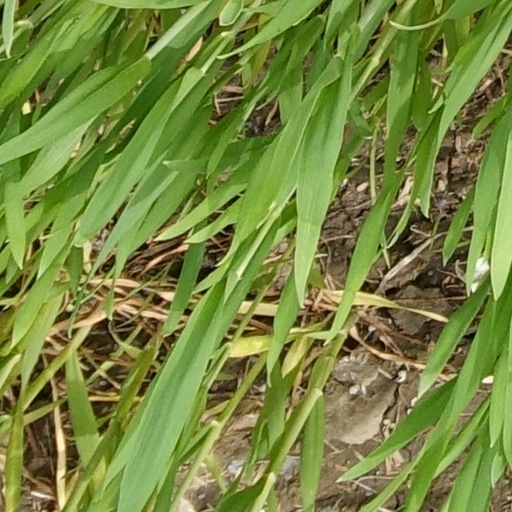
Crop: wheat